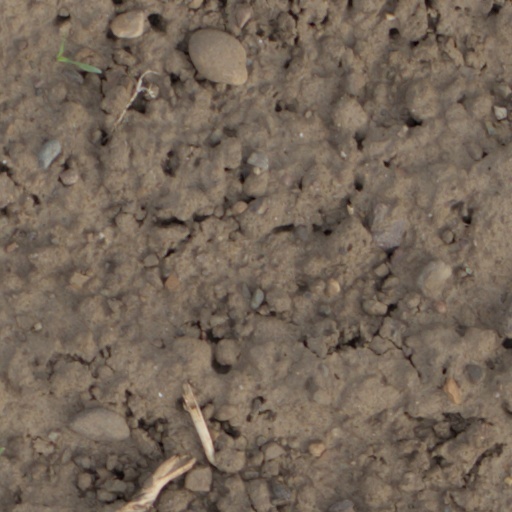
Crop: wheat